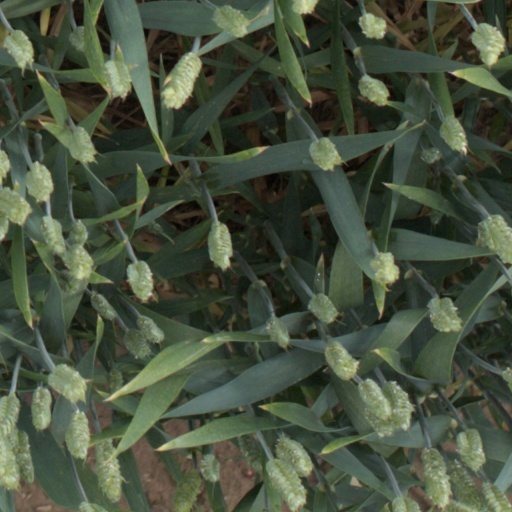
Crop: wheat